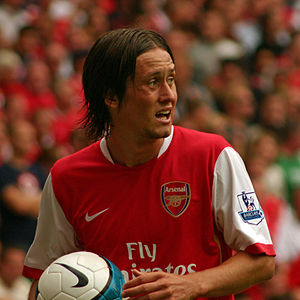
Tomáš Rosický
Tomáš Rosický er en tjekkisk tidligere fodboldspiller, der spillede som midtbanespiller. Han har tilknyttet Sparta Prag, Borussia Dortmund og Arsenal, og spillede desuden en årrække for Tjekkiets landshold.